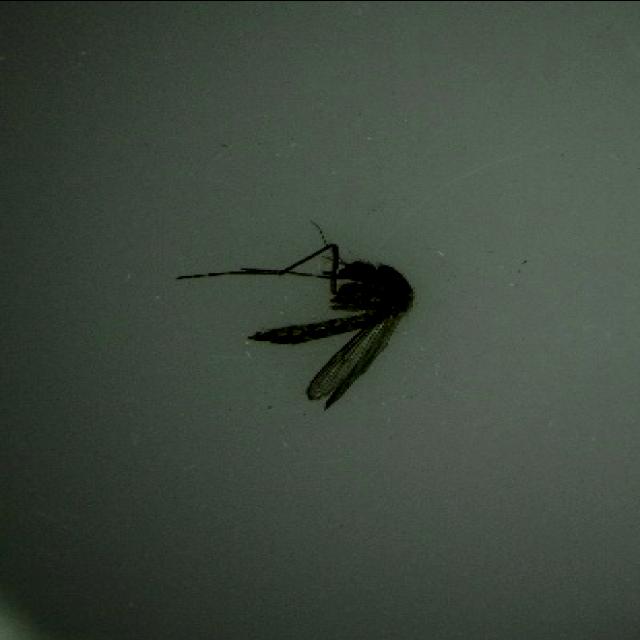
Species: aedes_vexans